Sykesville station

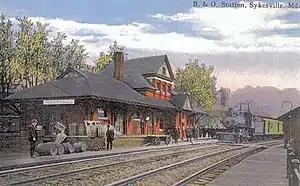

Sykesville station is a historic railway station was built by the Baltimore and Ohio Railroad's Old Main Line in 1831, located in the town of Sykesville, Maryland in Howard County on 7618 West Main Street. Sykesville had two side platforms, two railroad tracks, and a station building. The station was closed in 1950 and the station building is now a restaurant.